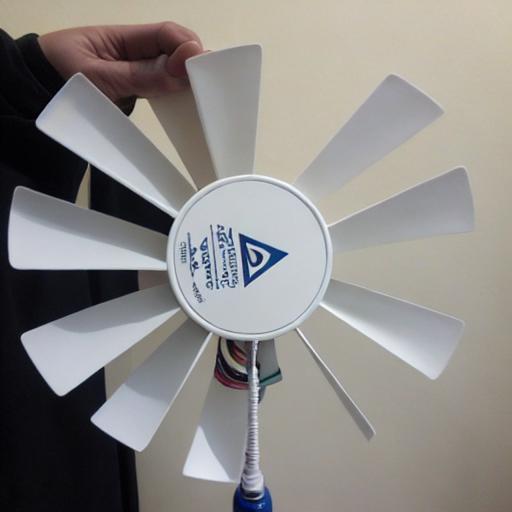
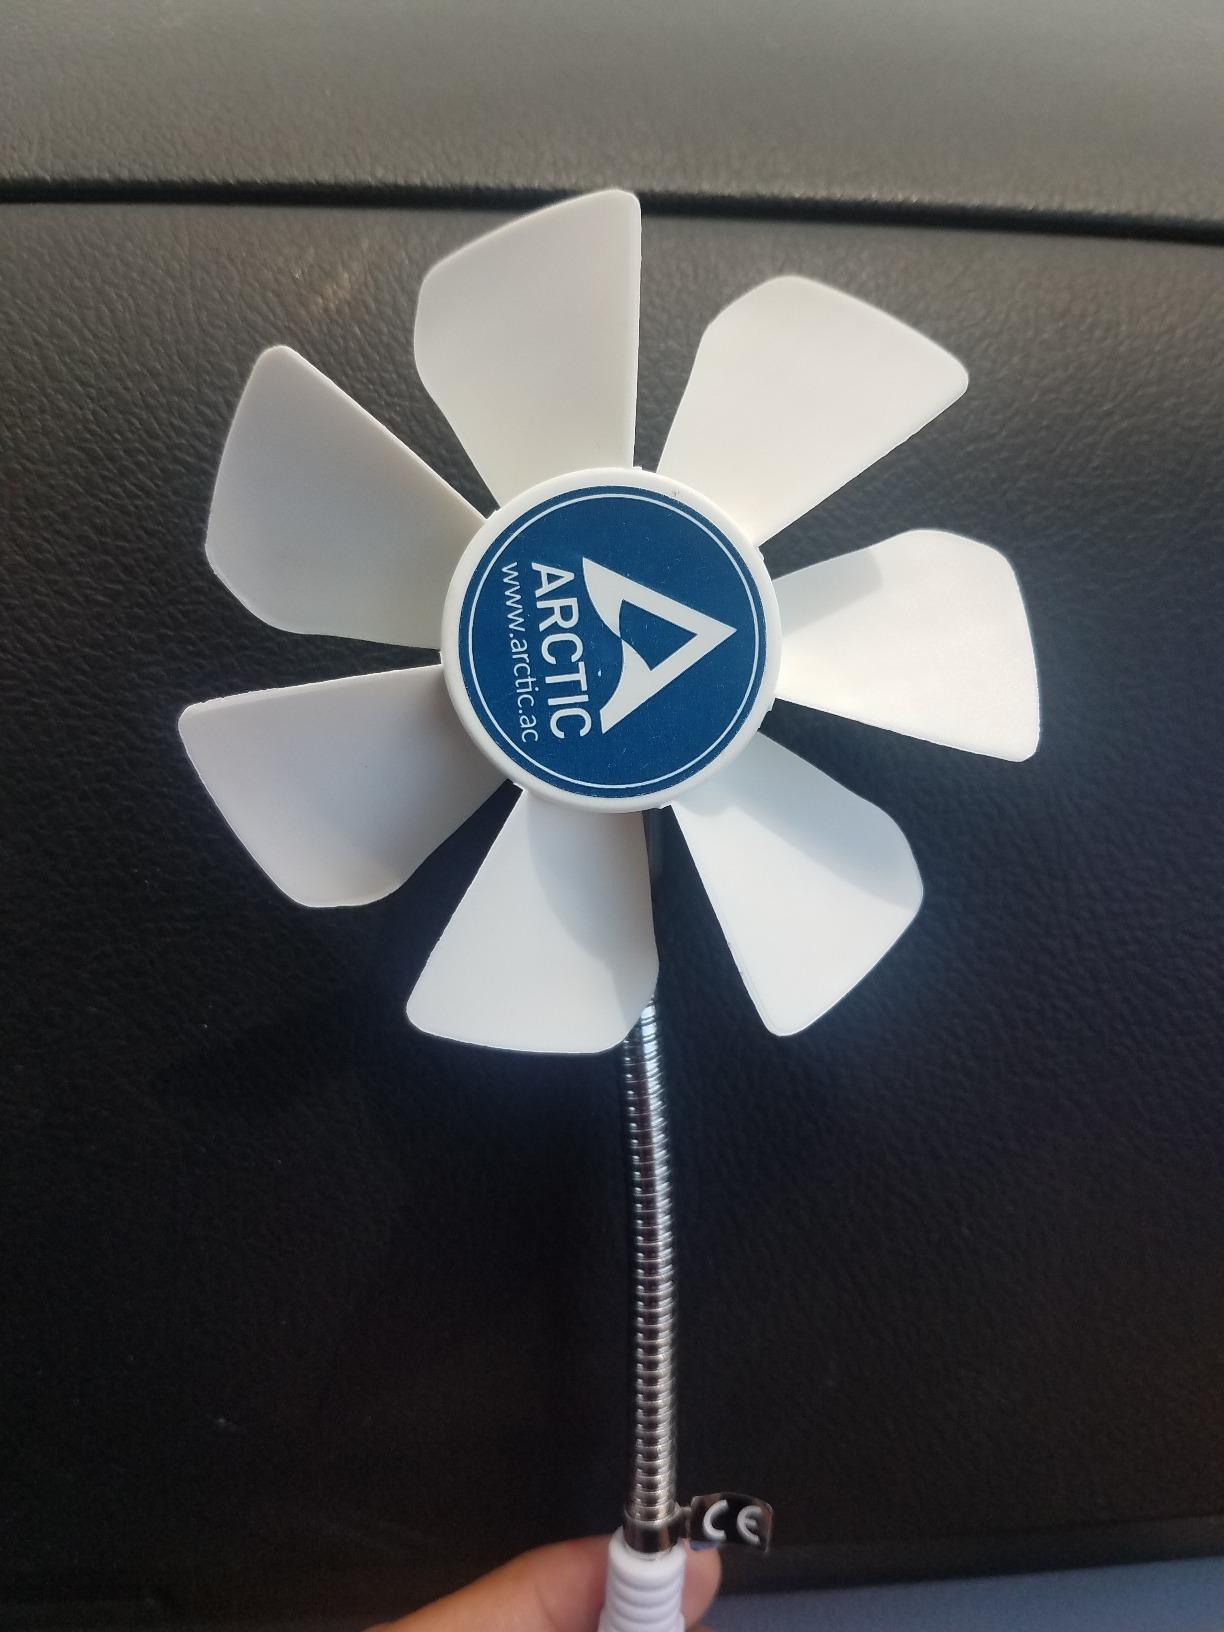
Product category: fan
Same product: no